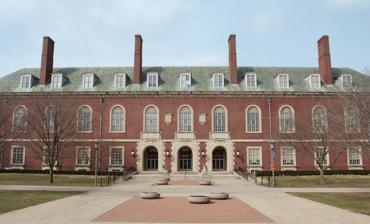
Building: Main Library (University of Illinois Urbana-Champaign)
Country: United States of America
Year built: 1929
United States historic place Main Library U.S. National Register of Historic Places Show map of Illinois Show map of the United States Location 1408 West Gregory Drive, Urbana, Illinois Coordinates 40°6′18″N 88°13′43″W / 40.10500°N 88.22861°W / 40.10500; -88.22861 Area 4 acres (1.6 ha) Built 1924 ( 1924 ) -1929 Architect Platt, Charles Adams Architectural style Georgian Revival MPS University of Illinois Buildings designed by Charles A. Platt MPS NRHP reference No. 00000413 Added to NRHP August 11, 2000 The Main Library is a historic library on the campus of the University of Illinois Urbana-Champaign in Urbana, Illinois . Built in 1924, the library was the third built for the school; it replaced Altgeld Hall , which had become too small for the university's collections. Architect Charles A. Platt designed the Georgian Revival building, one of several on the campus which he designed in the style. The building houses several area libraries, as well as the University Archives and the Rare Book & Manuscript Library . The Main Library is the symbolic face of the University Library , which has the second largest university library collection in the United States . The library was added to the National Register of Historic Places on August 11, 2000. History In 1868, the University of Illinois's first president, John Milton Gregory , personally acquired 644 volumes to establish the library. By 1880, the library housed 12,500 volumes, and by the turn of the century, the collection had grown to 70,000 volumes. The library moved from its previous space in University Hall to the newly-completely completed Library Hall (later renamed Altgeld Hall ) in 1897. However, the new building quickly became inadequate for the needs of the quickly-growing student population. In 1912, university president Edmund J. James announced an ambitious plan to expand the collection to one million volumes and to build a new library building. James envisioned a library to rival those at "the great German academic institutions." By 1909, the university was already considering expanding the campus to the area south of the Main Quad . A plan drawn in 1919 by university professor James M. White imagined a new southern quad anchored by a new library on its western edge. During the economic prosperity that Illinois experienced in the Roaring Twenties , the state legislature committed to funding a major building campaign at the university. In 1923, the University of Illinois hired landscape architect Charles A. Platt to revise the master plan and design new construction. Platt's plan for the campus adopted the Georgian Revival architectural style, which was popular at the time. Construction on the Main Library began in 1924. The site was previously occupied by tennis courts and the Women's Field. The library was built in three phases. Upon its completion in 1929, the building had a "figure 8" shape with two enclosed courtyards. A bookstack wing abutted the library on its west side. The library was purposely built away from the center of campus, a break from traditional campus planning, to allow the building to expand. This proved necessary; the library's holdings grew from 649,924 volumes in 1926 to one million volumes in 1935. To accommodate the library's ever-expanding collection, four further additions were added to the bookstack wing between 1939 and 1984. The library's north facade was extended westward in 1962-1964 in the same style as the original construction. To accommodate air conditioning equipment, a basement extension was added to the library's southwest corner in 1966-1968. Main Library and Undergraduate Library, 1980 To help accommodate an influx in enrollment following World War II , the University of Illinois opened a satellite campus in Galesburg . When the campus closed, its library's 25,000 volumes became the core collection of a new Undergraduate Library at the Urbana-Champaign campus. Originally housed in rooms 123 and 101 in the Main Library, the facility outgrew its space by 1963. A new, separate building for the Undergraduate Library was completed 1969. Located underground between the Main Library and the Morrow Plots , it is connected to the Main Library via a 170-foot-long (52 m) tunnel. In 2019, the university announced plans to modify the Main Library by demolishing five of the six bookstack additions on the west side of the building, which will be rebuilt with five stories. The new addition will accommodate interdisciplinary learning spaces, and compact shelving in the new basement will help compensate for the book storage lost by demolishing the stacks. As part of the project, undergraduate services will move to the Main Library from the Undergraduate Library, which the university will remodel to house the library's archives and special collections. Library administration expects construction to begin in 2022 and end in 2026. Architecture Hallway between the north and south entrances, 2021 The Main Library is one of the eleven red brick Georgian Revival buildings designed by Platt as part of his campus master plan. The main (east) facade features a three-bay main entrance with limestone archways and a green slate roof with a series of eleven dormers and four tall chimneys. Although university libraries were typically designed to be monumental focal points on their campuses, Platt instead placed the Main Library in a non-dominant position along the periphery of what would become the South Quad . However, the library's important role in university life is nevertheless expressed by its massive size. Its high arched windows are reminiscent of the Sainte-Geneviève Library and the Boston Public Library . The Main Library's lobbies, circulation spaces, and second-floor reading room retain their elaborately-detailed historic features. The reading room has 27 stained glass windows showing Renaissance printer's marks , and four Barry Faulkner murals decorate the walls of the central stairwell. The functional spaces and secondary areas of the library interior, which were originally fitted more simply than the public spaces, still retain their original wood trim. Sculptures The plaster model of The Pioneers , a bronze sculpture by Lorado Taft , sits in the library's south lobby. Its counterpart in the north lobby is the plaster model of Thomas Hopkins Gallaudet and Alice Cogswell by David Chester French. Two of the four limestone sculptures that are collectively known as Sons and Daughters of Deucalion and Pyrrha flank the library's east entrance. The other two are positioned nearby, just south of Foellinger Auditorium . All four sculptures, carved by Walter Zimmerman under the direction of Lorado Taft, were displayed at Chicago's 1933 Century of Progress exposition. They were intended for a larger work called Fountain of Creation that Taft had planned for Jackson Park . A bust of former University of Illinois president Lloyd Morey was installed in the library's east lobby in 1911. It was stolen by a group that dubbed itself the Statue Liberation Society in 1982; the group had previously stolen the bust of Abraham Lincoln from Lincoln Hall . The Morey bust was never recovered. Its alcove, which remains empty, is still engraved with his name. Divisions Map Library, 2013 The Main Library houses various University Library departments and branch libraries. Central Access Services (CAS) History, Philosophy, and Newspaper Library (HPNL) Illinois History and Lincoln Collections unit (IHLC) International and Area Studies Library (IASL) Literatures and Languages Library Map Library Rare Book and Manuscript Library (RBML) Research and Information Services (RIS) Scholarly Communications & Publishing Social Sciences, Health, and Education Library (SSHEL) University Archives Rare Book & Manuscript Library Main article: The Rare Book & Manuscript Library (University of Illinois Urbana-Champaign) The Rare Book & Manuscript Library within the Main Library building is one of the largest special collections repositories in the United States . Its collections, consisting of over half a million volumes and three kilometers of manuscript material, encompass the broad areas of literature, history, art, theology, philosophy, technology and the natural sciences, and include large collections of emblem books , writings of and works about John Milton , and authors' personal papers. Gallery Central stair hall The reading room prior to its 2020 renovation Shelving in the Main Stacks SSHEL, 2014 References